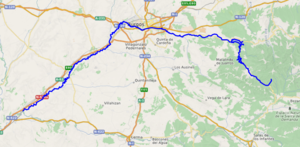
carte réalisée sur umap This map was created from OpenStreetMap project data, collected by the community. This map may be incomplete, and may contain errors. Don't rely solely on it for navigation.
L’Arlanzón est une rivière espagnole dans la Communauté autonome de Castille-et-León, affluente droite de l'Arlanza, donc sous-affluent du fleuve le Douro.